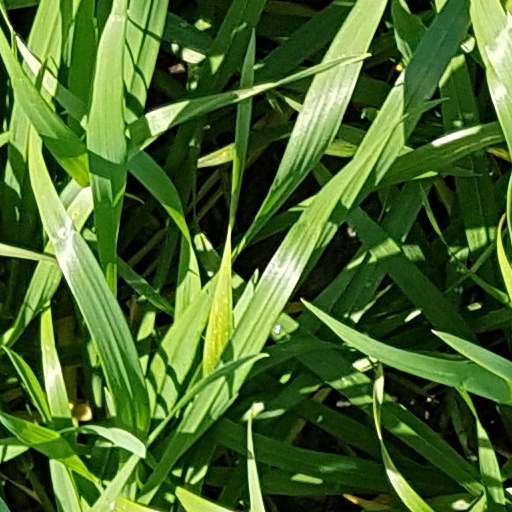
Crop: wheat